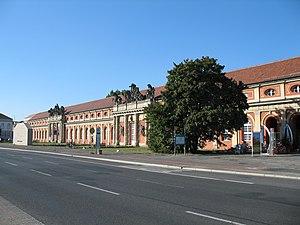
Postsdam – Ancienne orangerie et anciennes écuries du palais royal, actuel musée du film
Le musée du film de Potsdam, fondé à Potsdam en 1981 sous le nom de musée du film de la République Démocratique d'Allemagne, est le musée consacré au cinéma le plus ancien de ses six homologues en Allemagne.
Le château de Potsdam, dans le quartier de l’Alter Markt, a été reconstruit à plusieurs reprises depuis le XVIIᵉ siècle. Le palais actuel est une reconstitution du château conçu par l'architecte von Knobelsdorff, détruit en 1945, qui par ses décors intérieurs était l'un des chefs-d’œuvre du Rococo frédéricien. Les intérieurs ripolinés du château, qui vient d'être reconstruit, répondent au contraire aux fonctions modernes d'un local à caractère administratif : c'est aujourd'hui le siège du Landtag de Brandebourg.